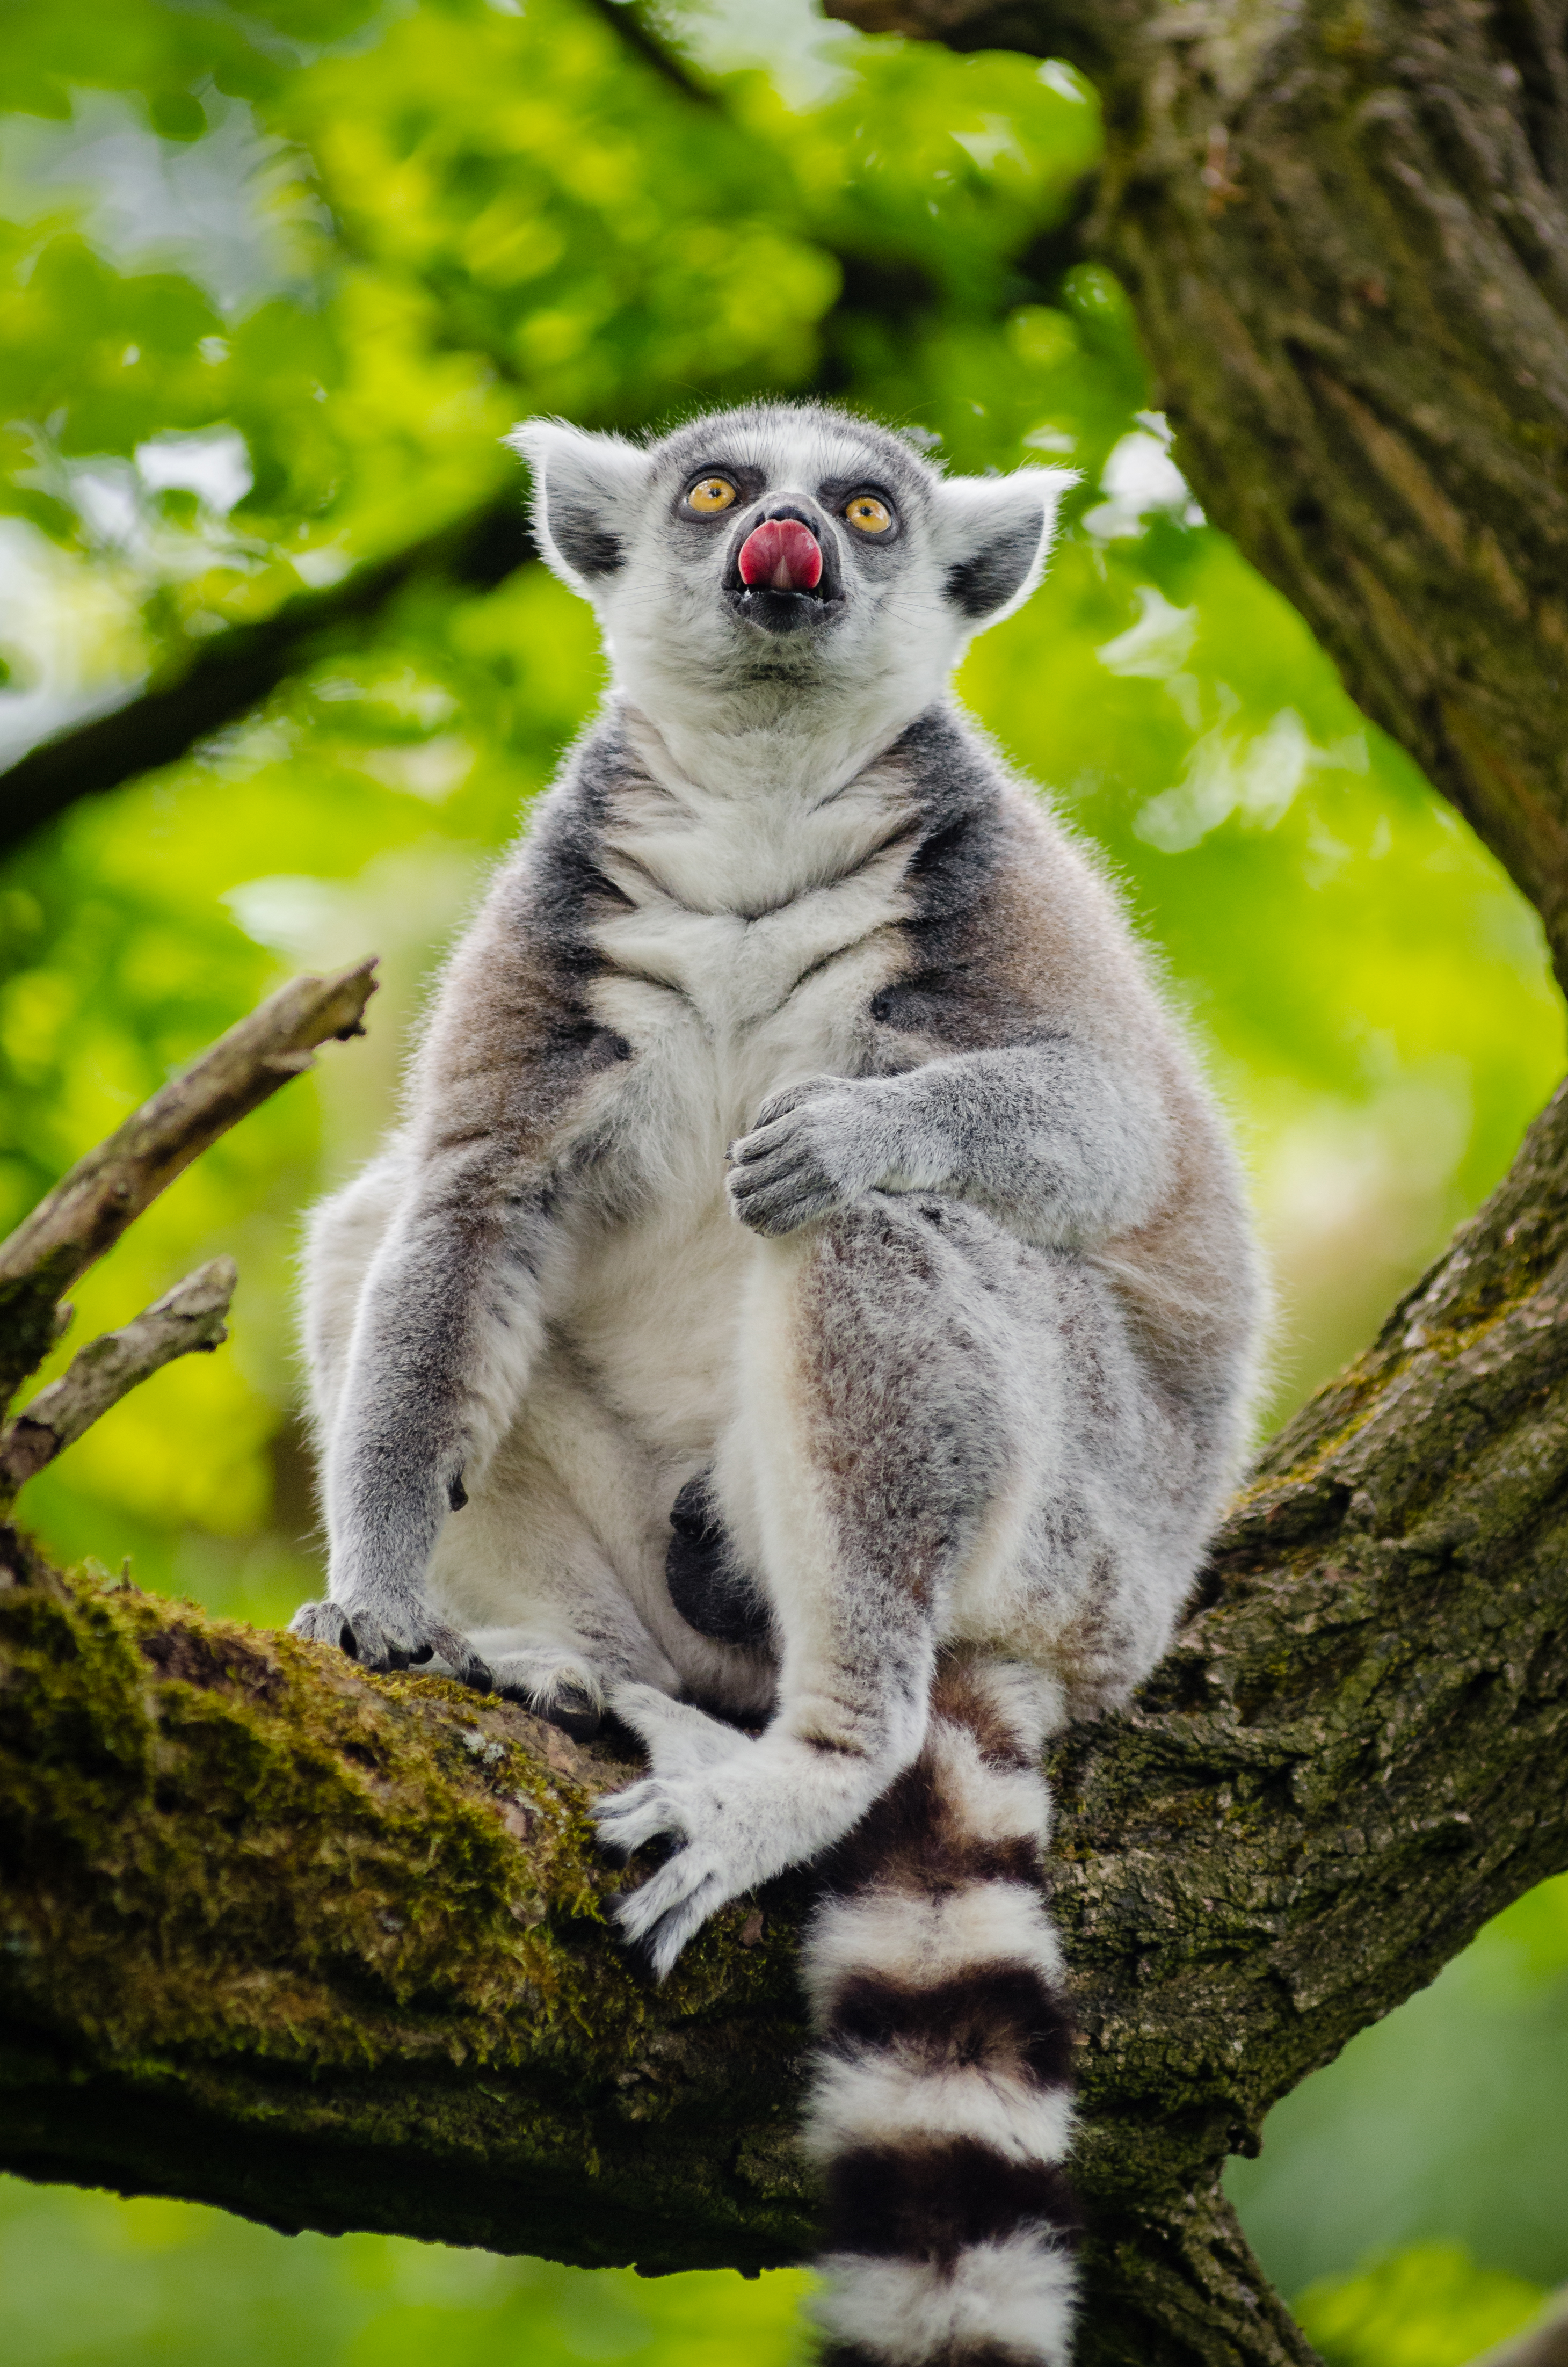
nature, animal, wildlife, zoo, mammal, fauna, primate, madagascar, vertebrate, lemur